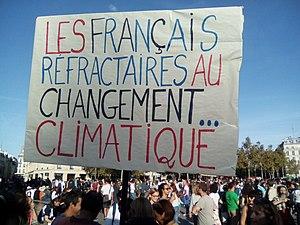
Marche pour le climat à Paris (arrivée place de la République).
L'écologie politique est un ensemble de courants, largement diffusé depuis les années 1970, qui insiste sur la prise en compte des enjeux écologiques dans l'action politique et dans l'organisation sociale. Mouvement culturel nourri d'influences de divers mouvements, l'écologie devient politique lorsqu'elle appelle à une profonde transformation du modèle économique et social actuel ainsi qu'à une remise à plat des relations entre l'homme et son environnement.